List of heliports in Norway

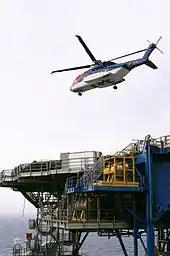
CHC Helikopter Service Sikorsky S-92 landing on the helideck on Oseberg

There are three main categories of heliports in Norway. Most land-based heliports are built in conjunction with or at hospitals. They are owned and operated by the respective hospital trust and are served by the Norwegian Air Ambulance. A second major group are offshore oil platforms and other installations related to the petroleum industry. These are owned and operated by the oil or gas field operator. The third-category are general-purpose heliports. These are often owned by helicopter operating companies.